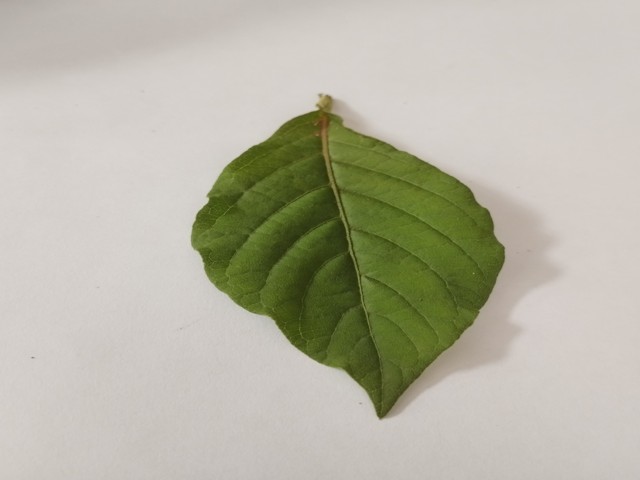
Plant: apang